Khalkha Mongols

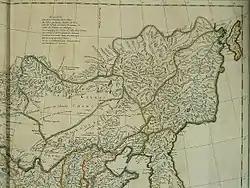
"The Country of the Khalkha" (Pays des Kalkas) on a 1734 map by d'Anville, based on Jesuits' fieldwork ca. 1700

The Five Halh consisted of five tribes called Jarud, Baarin, Onggirat, Bayaud and Öjiyed. They lived around the Shira Mören valley east of the Greater Khingan. They clashed with but were eventually conquered by the rising Manchus. The Five Khalkha except for the Jarud and the Baarin were organized into the Eight Banners. Khalkha Left Banner of Juu Uda League and Khalkha Right Banner of Ulaanchab League were offshoots of the Seven Khalkha.